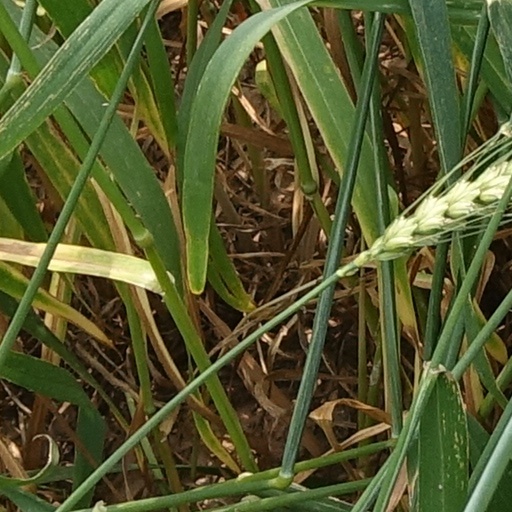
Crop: wheat